Henry Leavenworth

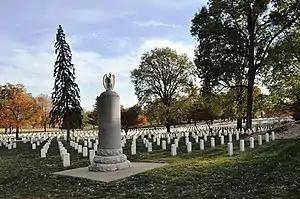
Fort Leavenworth National Cemetery, with Leavenworth's grave marker in the foreground

General Leavenworth died in the Cross Timbers in the Indian Territory, on land near modern Kingston, Oklahoma, on July 21, 1834, of either sickness or an accident while buffalo-hunting; while leading an expedition against the Pawnee and Comanche. His regiment erected a monument at Cross Timbers; he was first buried in Delhi, with his remains later reinterred at Fort Leavenworth National Cemetery.